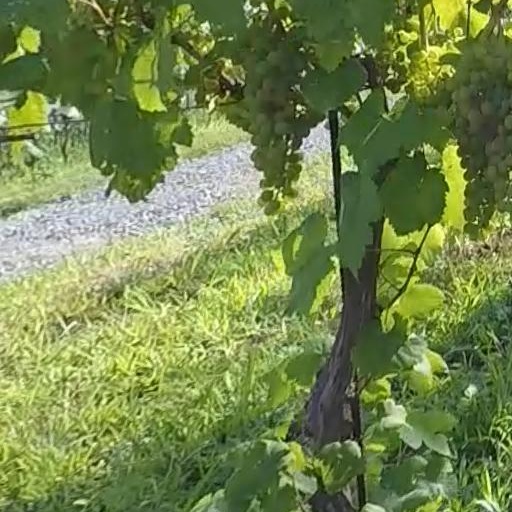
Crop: grape